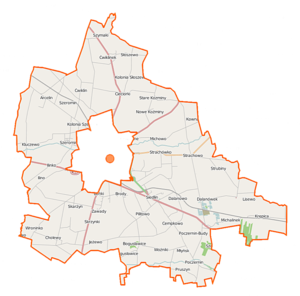
Płońsk est une gmina rurale de la powiat de Płońsk, dans la Voïvodie de Mazovie, dans le centre-est de la Pologne.